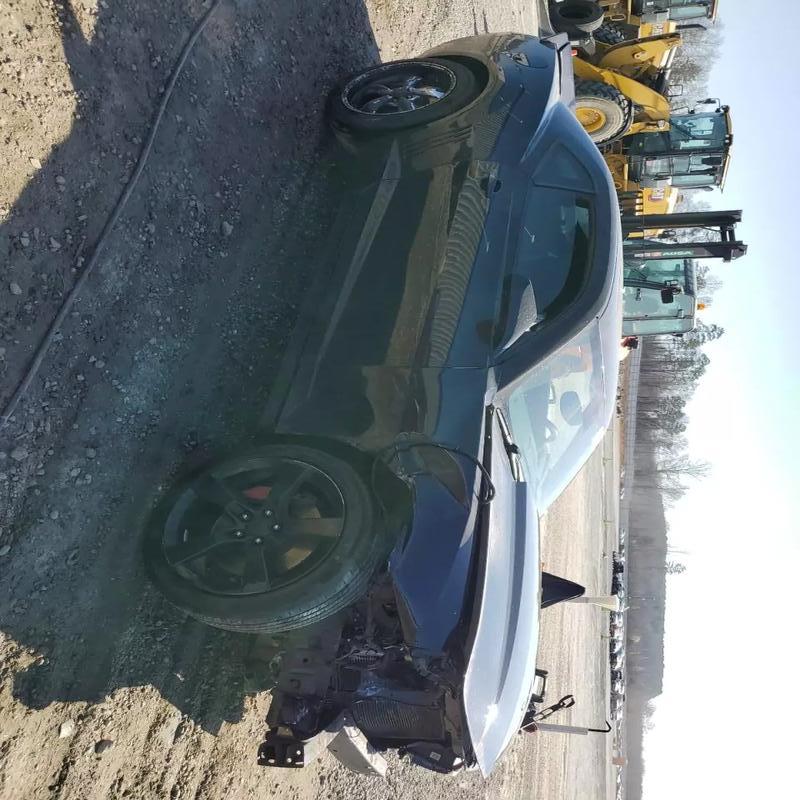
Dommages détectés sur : pare-choc avant, feu avant droit, aile avant droite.
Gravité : majeur